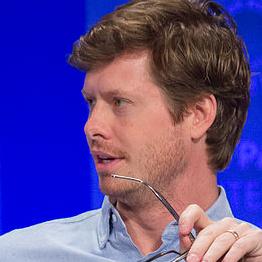
Age: 33